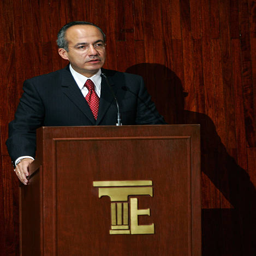
politician delivers a speech after receiving the certificate declaring him officially winner of the presidential election in a ceremony .